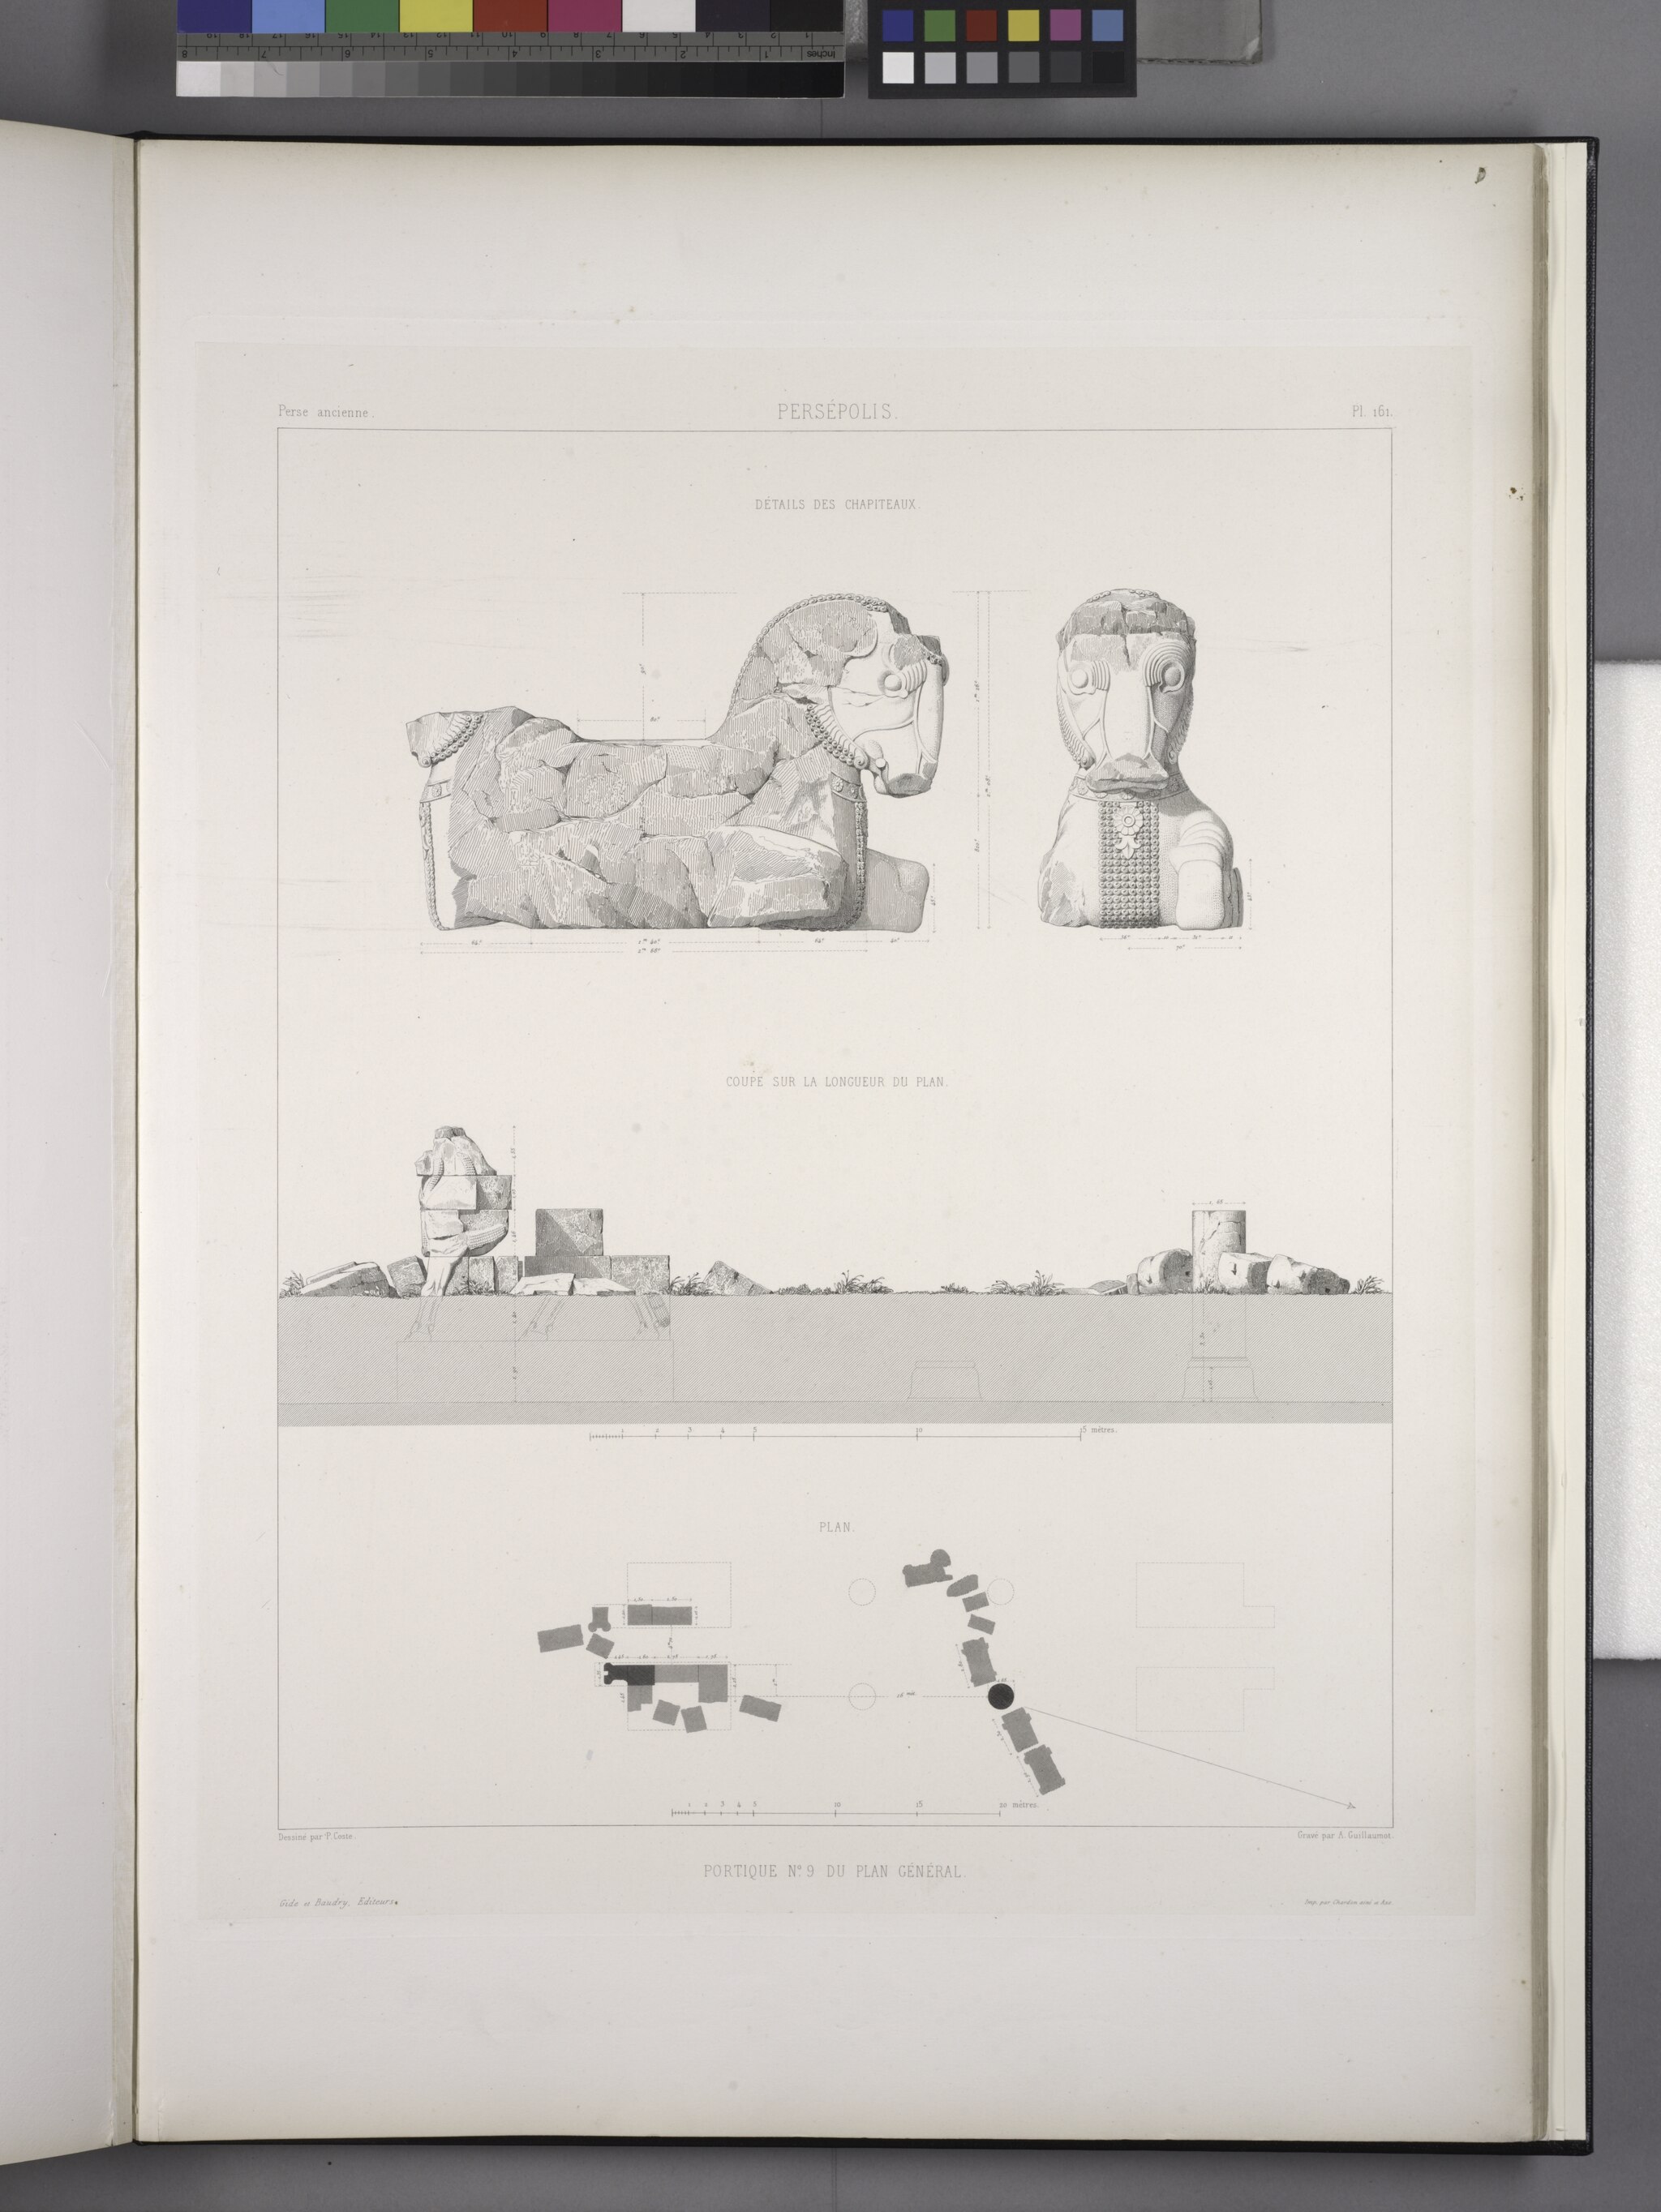
Title: Persépolis. Portique no. 9 du plan général. (Plan, coupe et détails.) (NYPL b12482496-1542873)
Description: Persépolis. Portique no. 9 du plan général. (Plan, coupe et détails.)
Date: 1851
Categories: Unfinished gate of Persepolis, Images uploaded by Fæ, PD-old-100-expired, PD-scan (PD-old-auto-expired), Images from the New York Public Library, CC-PD-Mark, Media needing category review as of 27 October 2016, NYPL General Research Division, Persepolis in the 19th century, Voyage en Perse, PD-old missing SDC copyright status, Illustrations of Persepolis